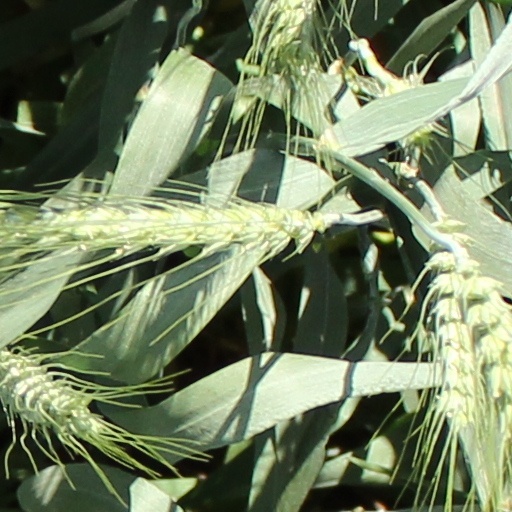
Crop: wheat